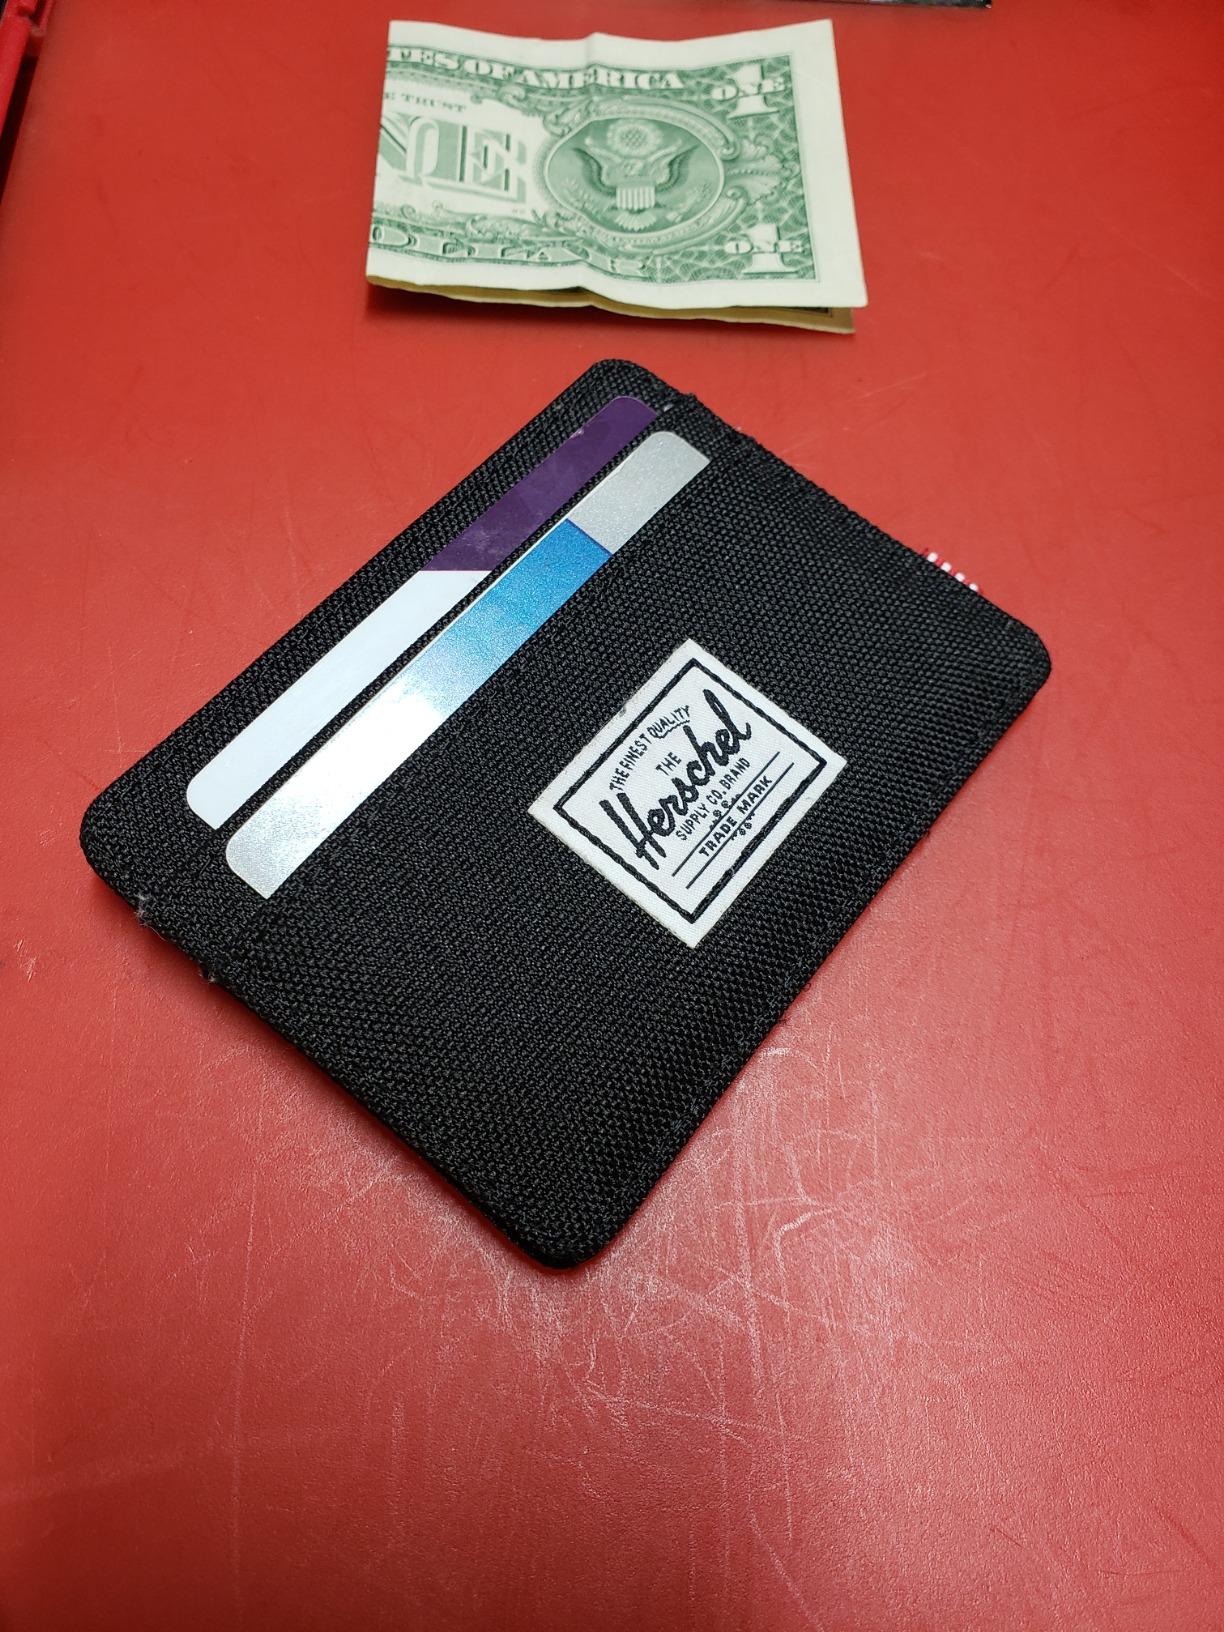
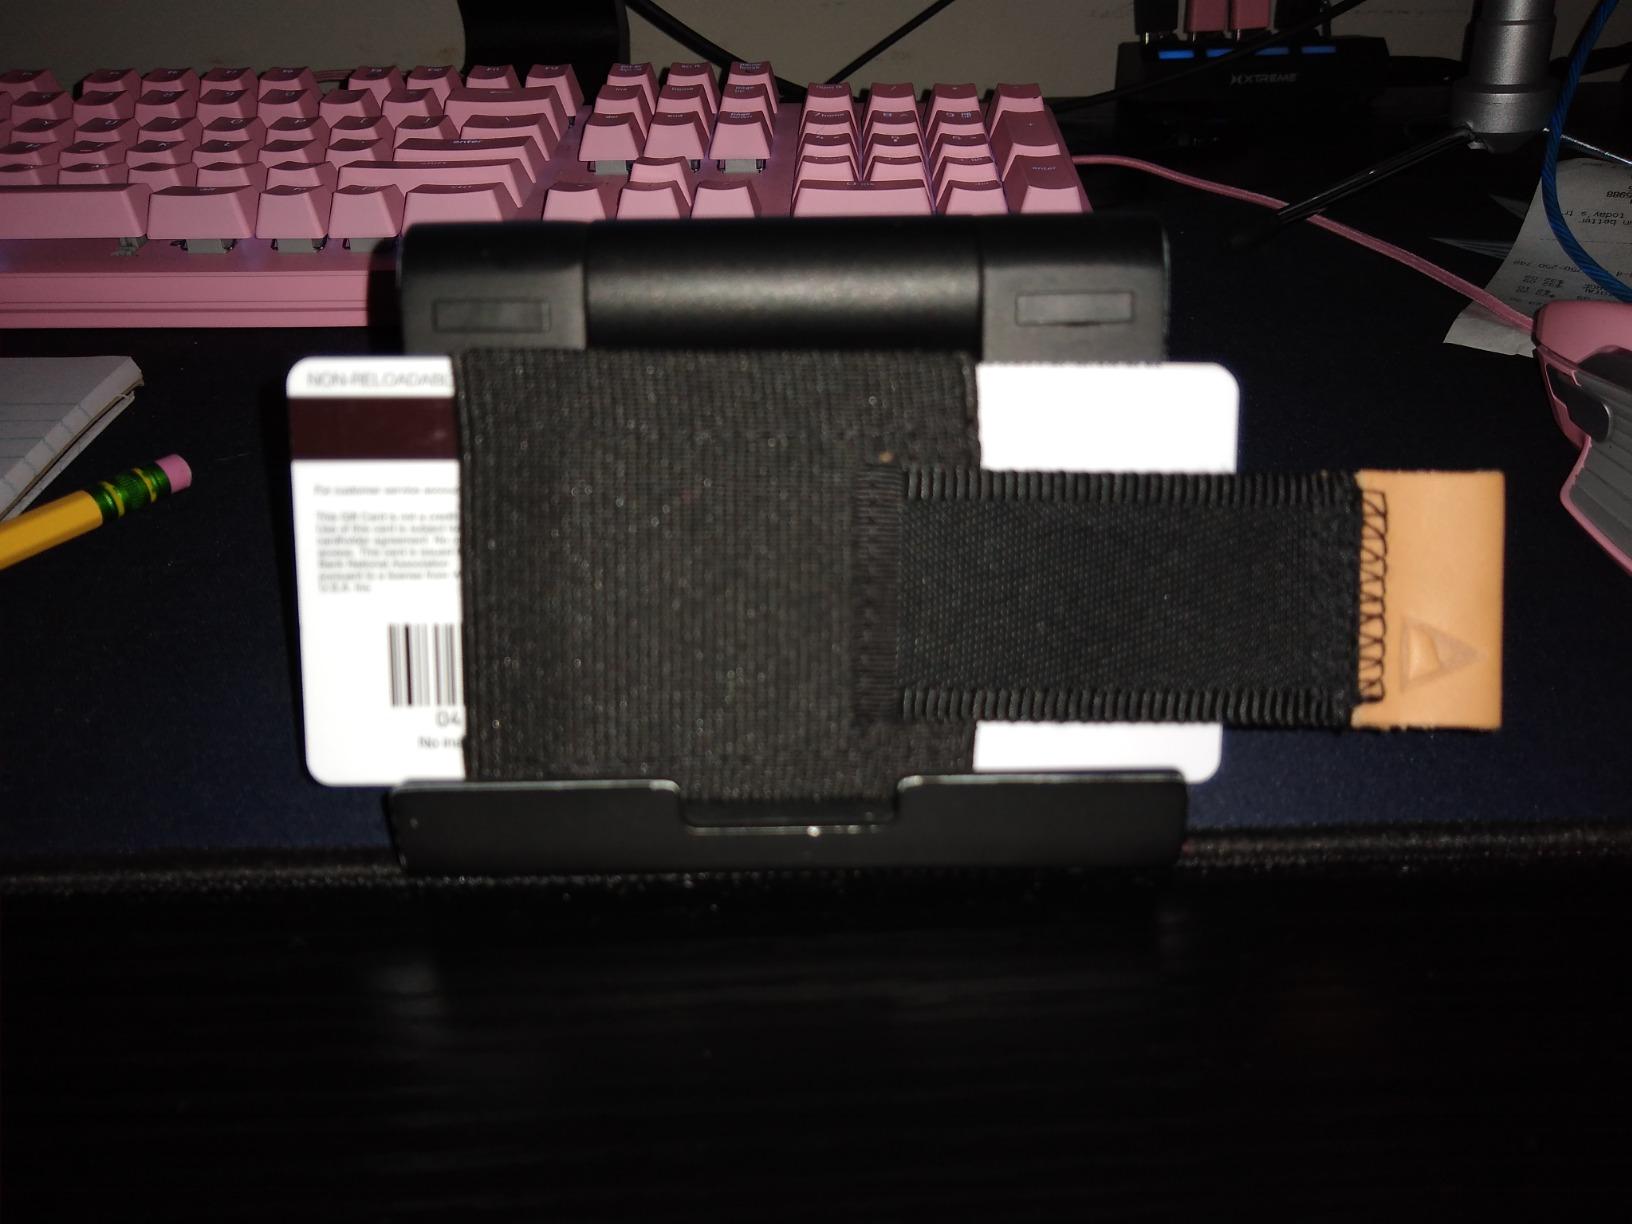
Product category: accessories_wallet
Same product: no